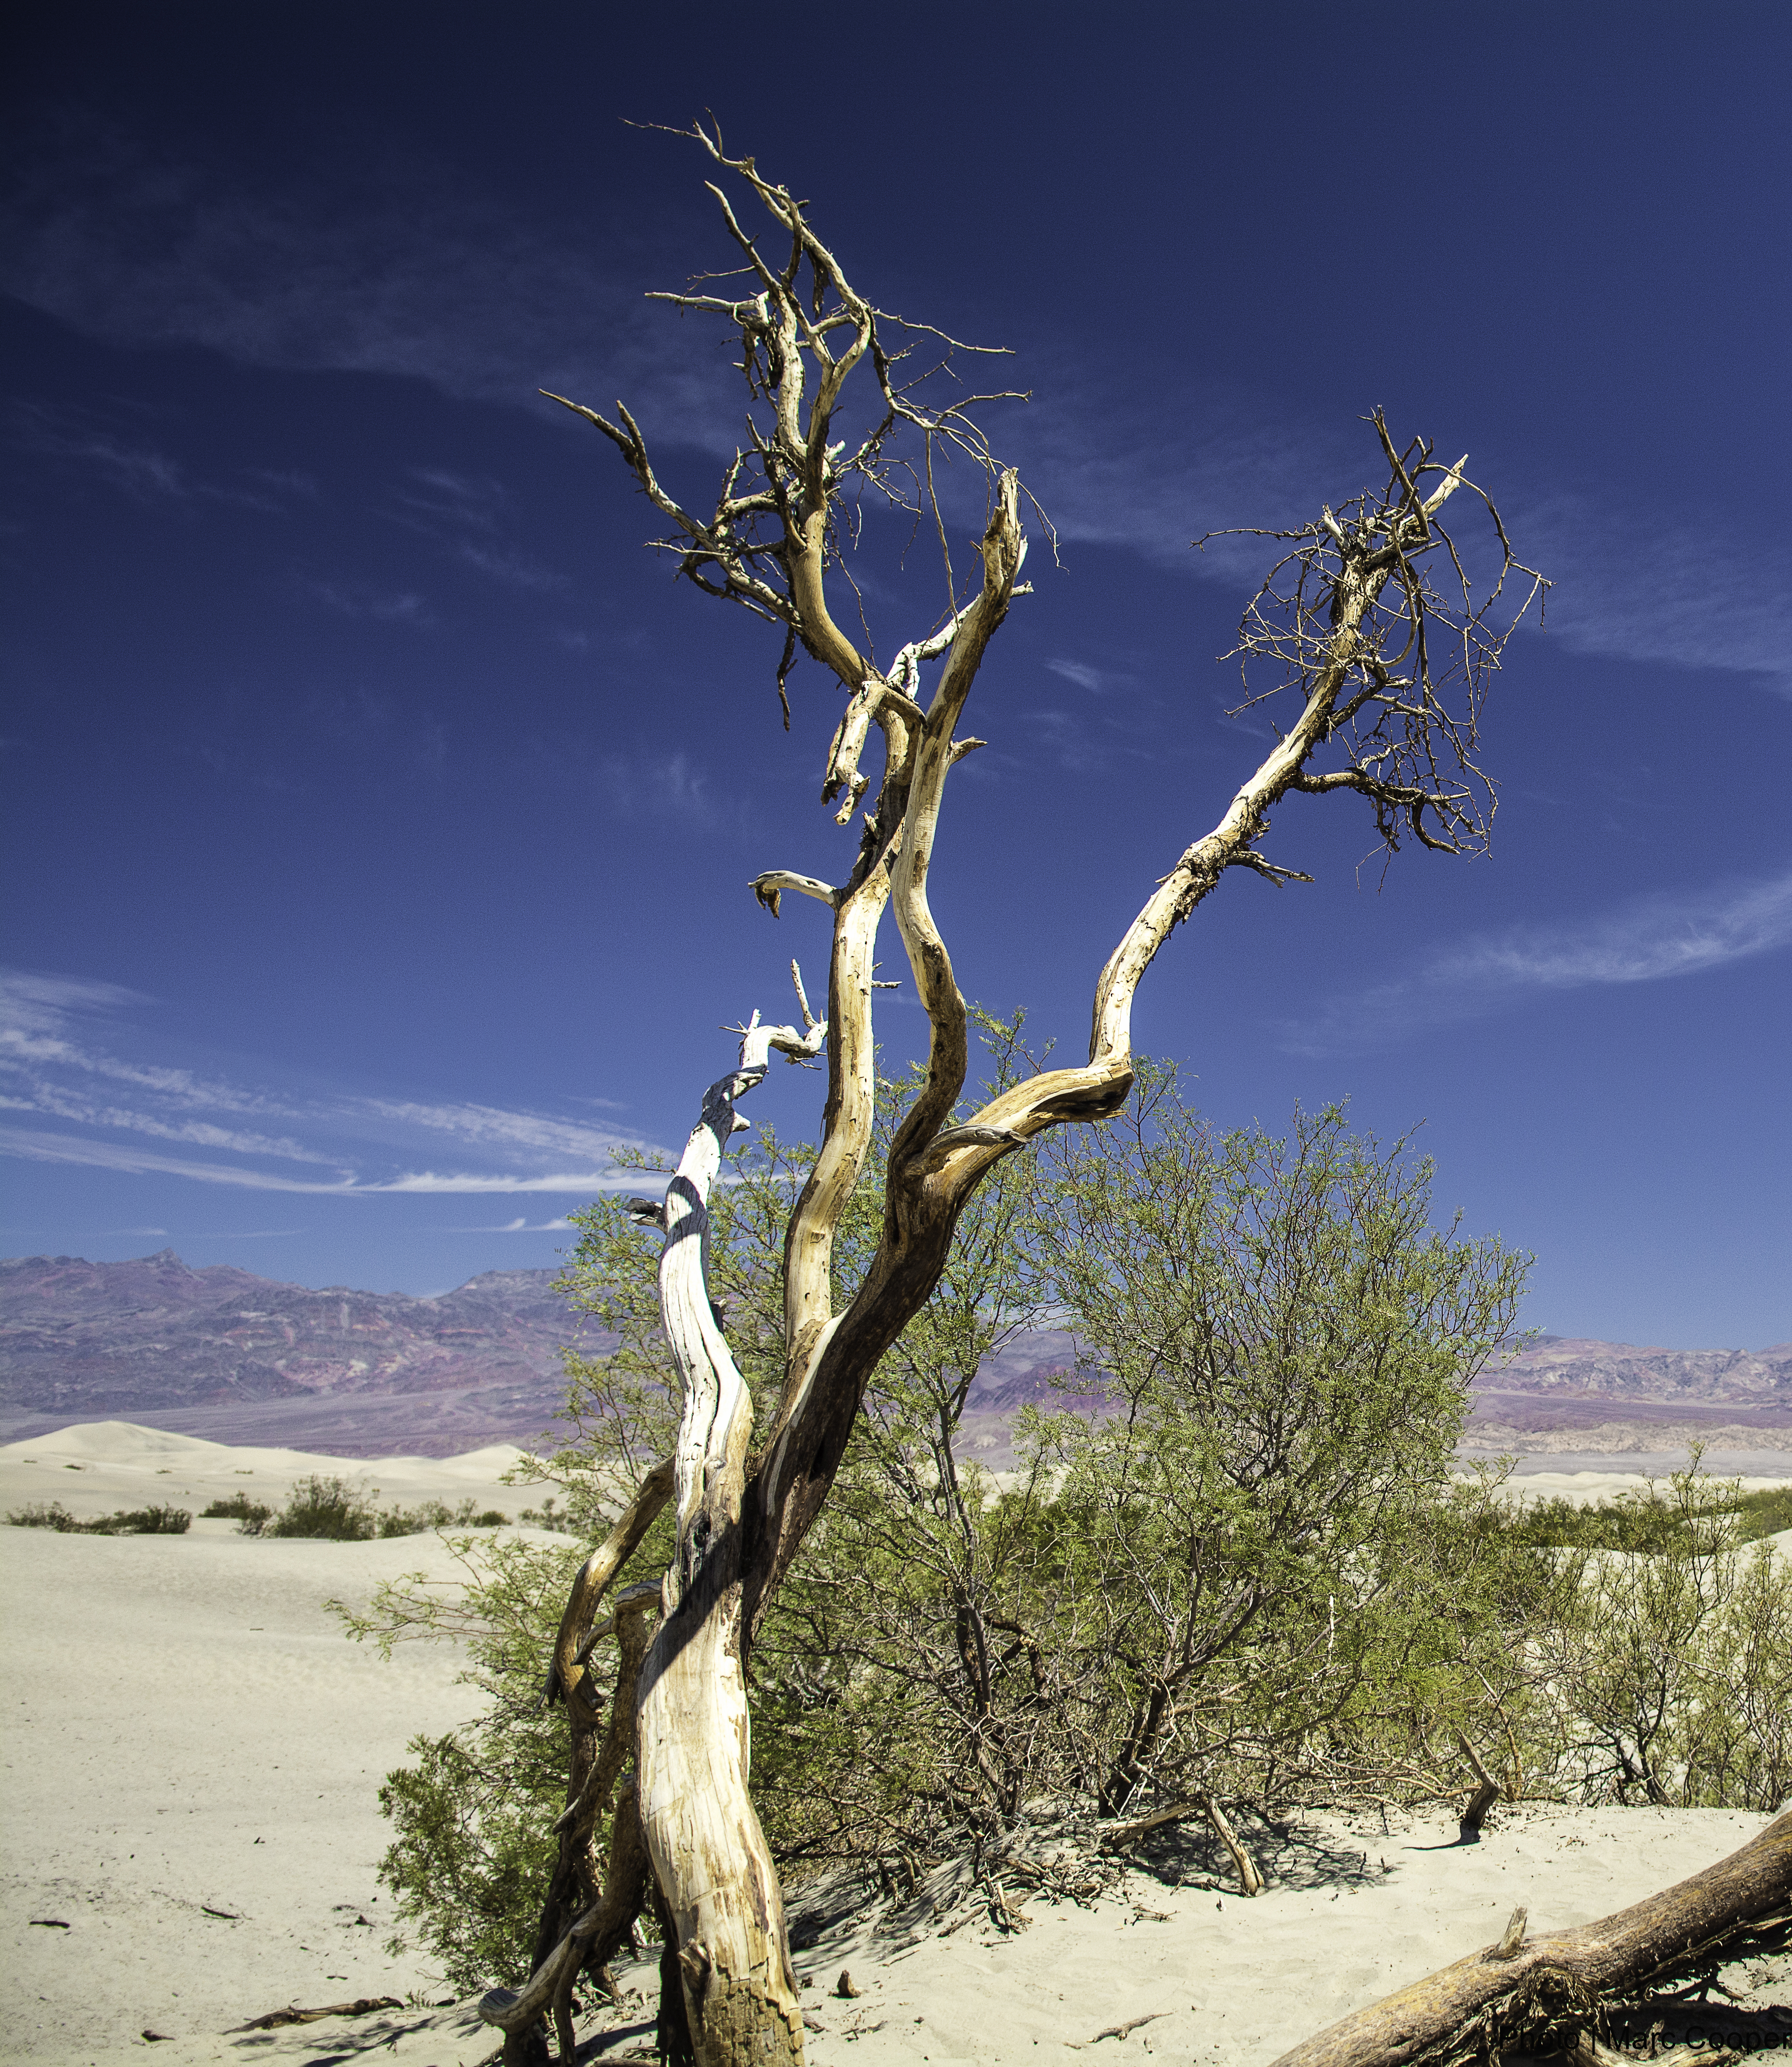
beach, landscape, sea, tree, nature, grass, branch, plant, sky, desert, flower, wind, flora, deathvalley, marccooper, devilsgolfcourse, artistspalette, natural environment, woody plant, arecales